ProSieben

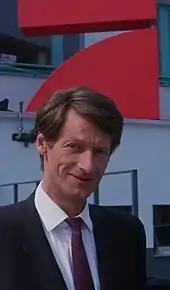
Thomas Kirch in 1995

In 1994, ProSieben started a teletext service. On 24 October 1994, it started using a new station identity and logo. Turnover in 1994 was DM 1.192 billion (now about €786 million) and pre-tax profit was DM 144 million (today about €95 million). On 19 December 1995, ProSieben Television GmbH was transformed into a joint-stock company called ProSieben Television AG (after 1996 ProSieben Media AG, since 2000 ProSiebenSat.1 Media AG). Thomas Kirch remained the main shareholder and the Rewe Group was a co-shareholder with 41.6 percent. The chairman was Georg Kofler.